Western Eagles FC

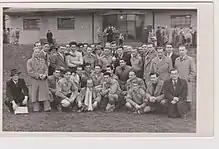
1951 end of season photograph at Williamstown Racecourse

By 1954 Polonia had climbed into the First Division, losing just one league game in 3 years. It had taken only four years to get from the bottom to the top of the Victorian soccer pyramid structure.